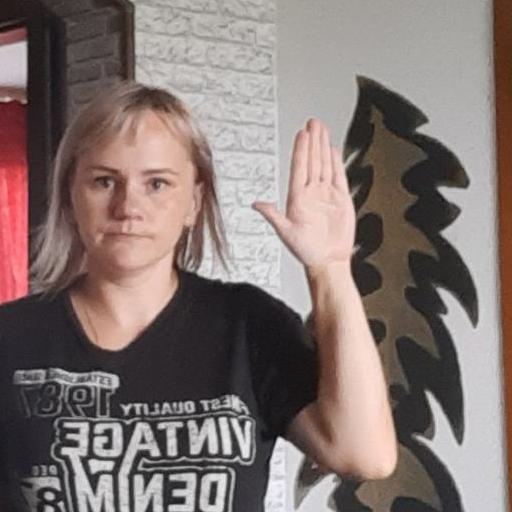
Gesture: stop